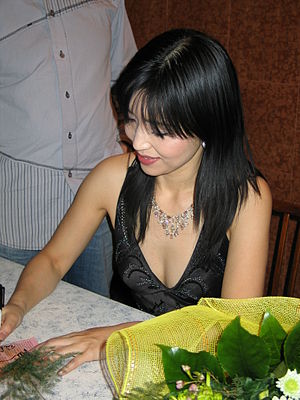
Keiko Matsui / Tidlige år
Autografskriveri i Novosibirsk.
Keiko Matsui er en japansk keyboardspiller og komponist med speciale i smooth jazz, jazz fusion og new age-musik. Hendes karriere spænder over fire årtier, hvorunder hun har udgivet tyve cd'er og har modtaget international anerkendelse. Hun er bosat i Los Angeles, Californien.